Jacqueline Rowarth

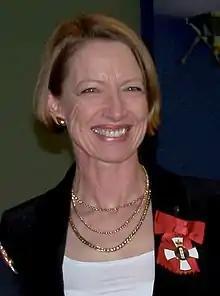
Rowarth in 2008

Jacqueline Sara Rowarth (born 1956) is a New Zealand agronomist, dairy farmer and science administrator.